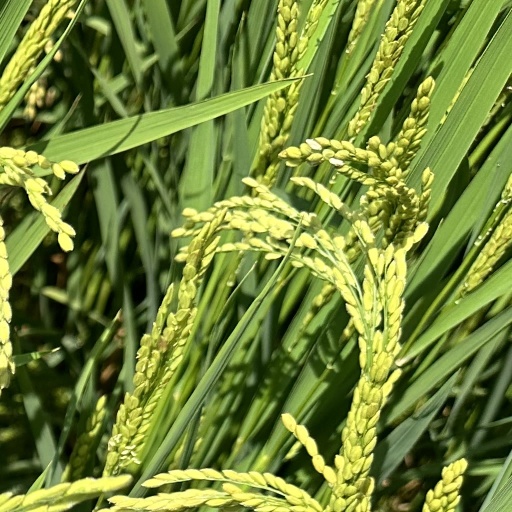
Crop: rice